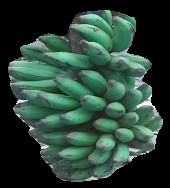
Variety: elakki-bale
Grade: grade3